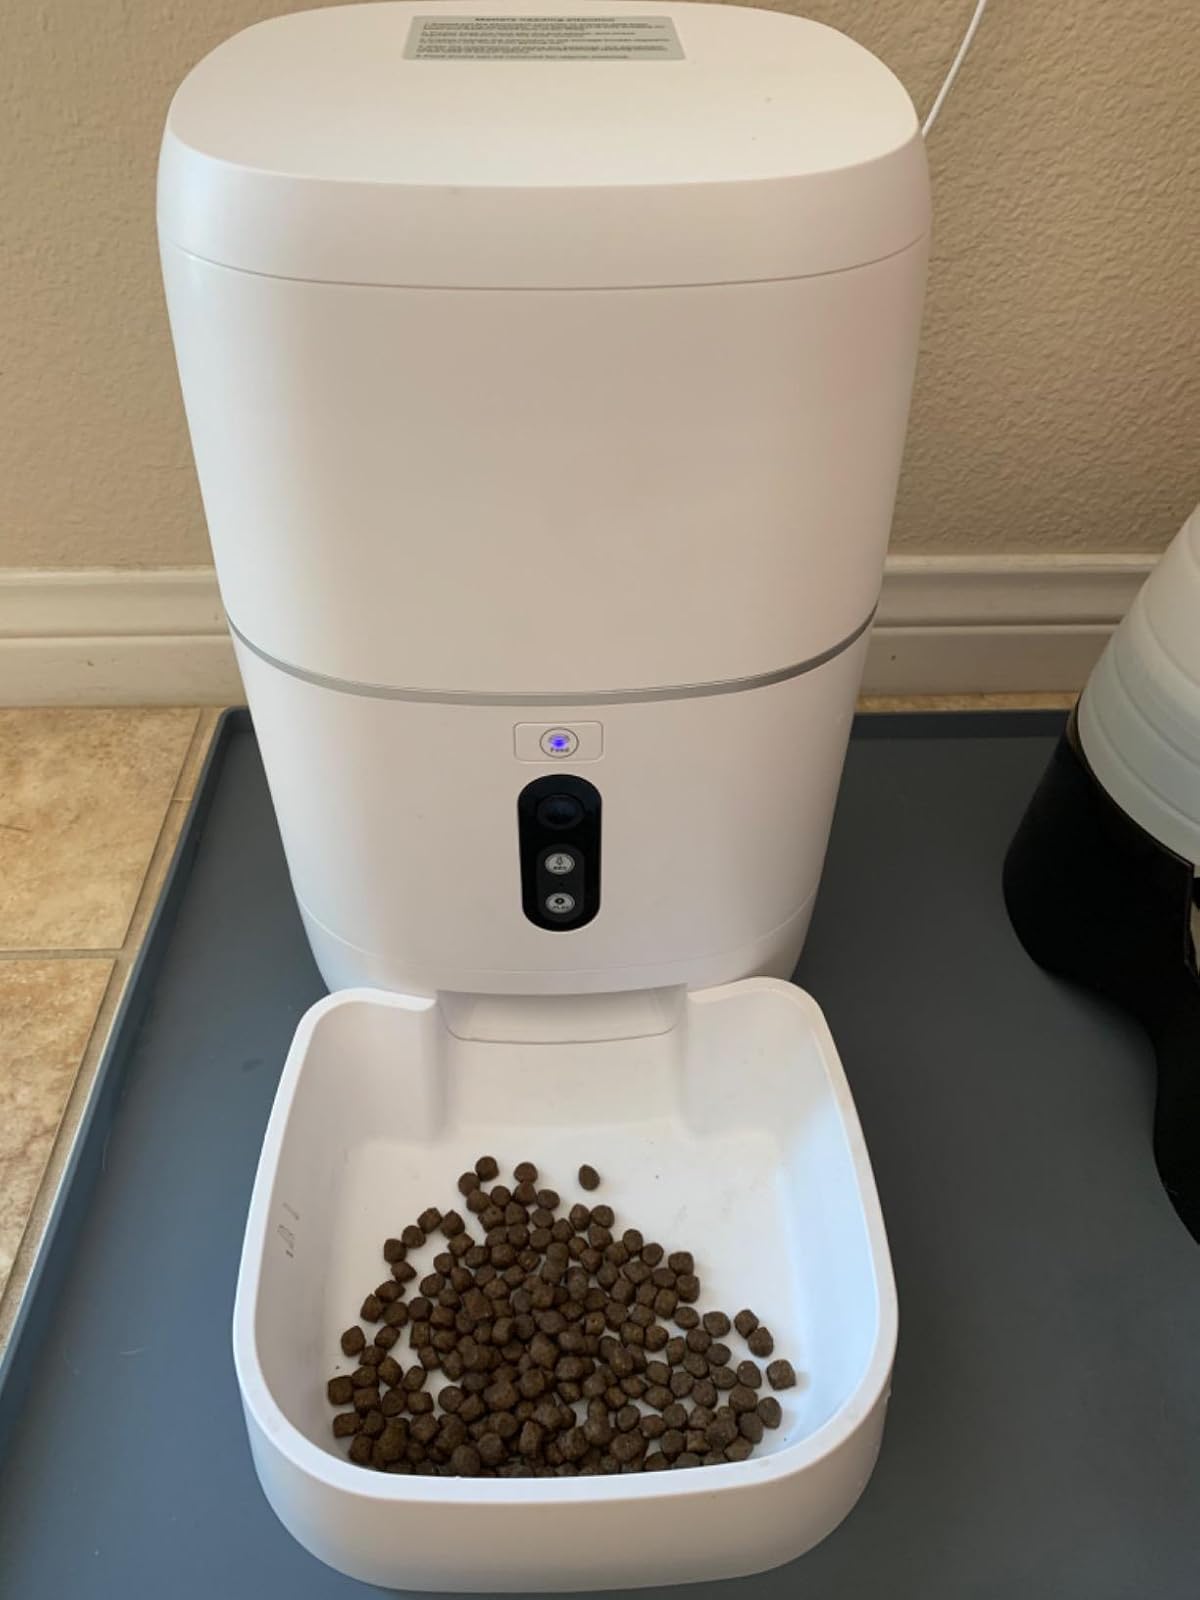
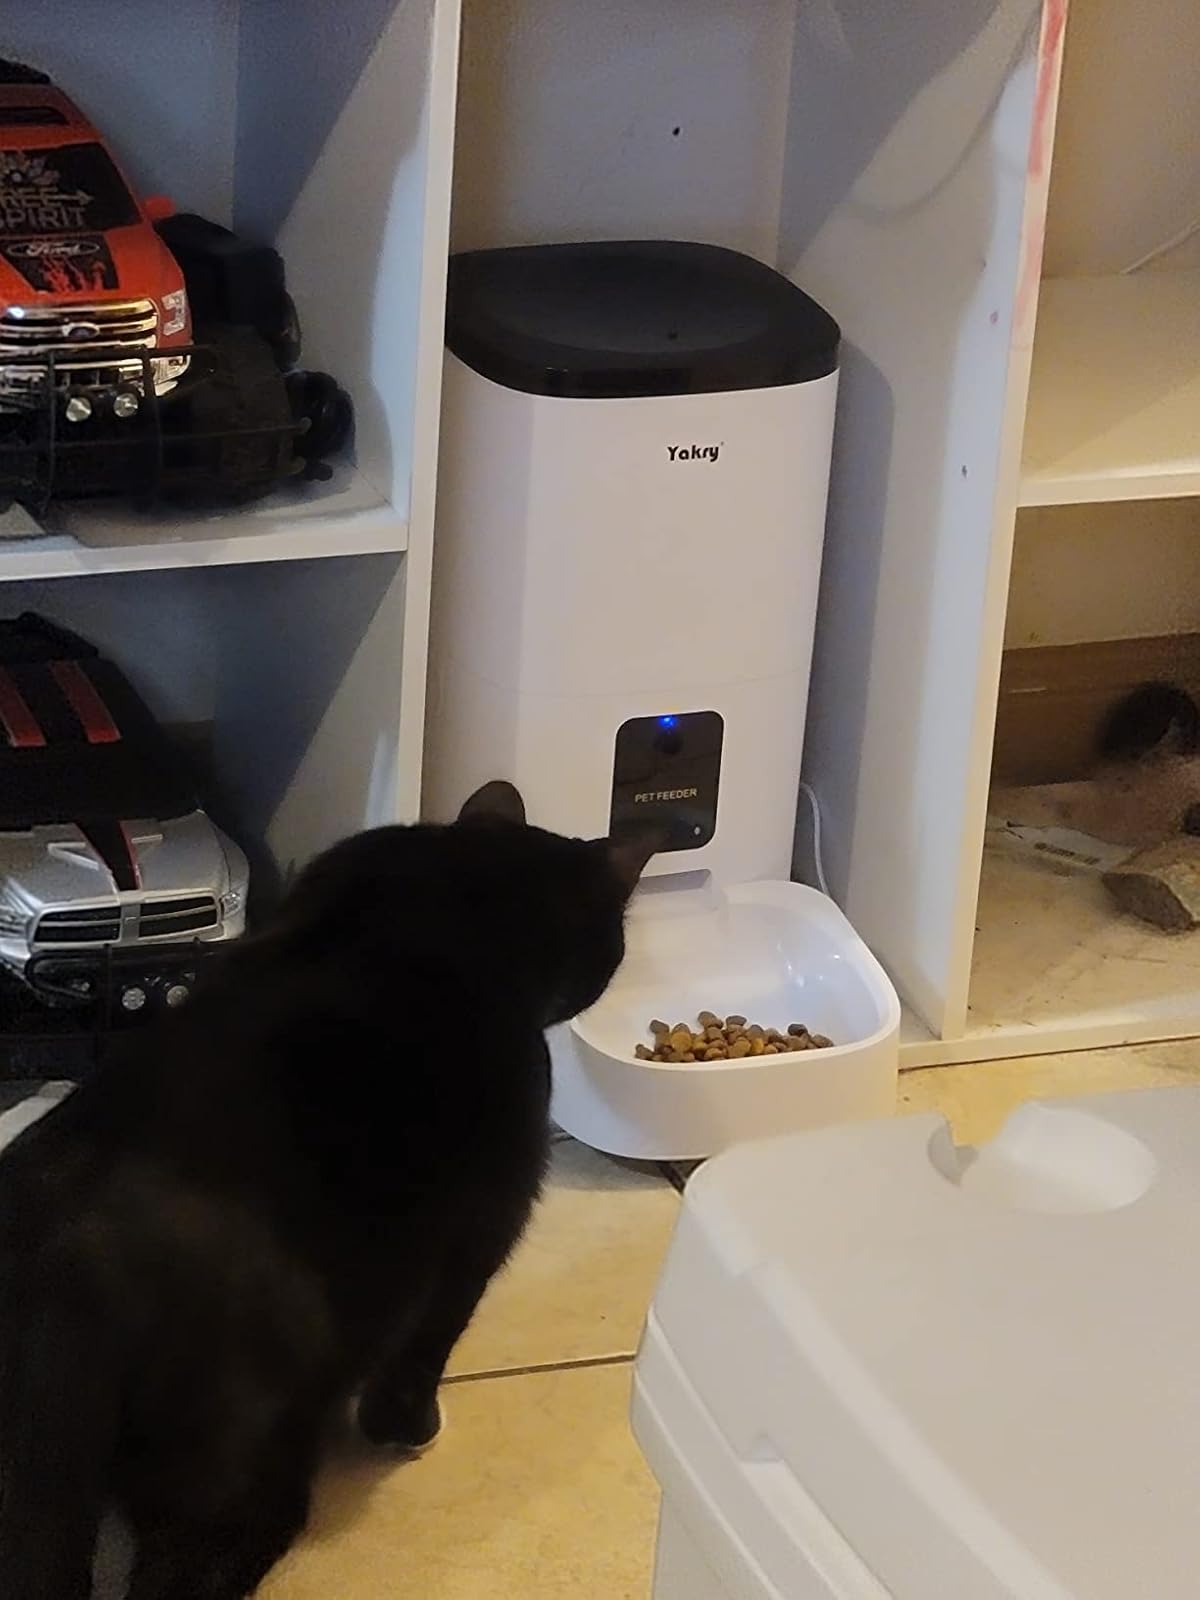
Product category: items_feeder
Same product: no